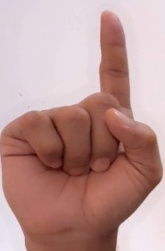
ASL sign: 1